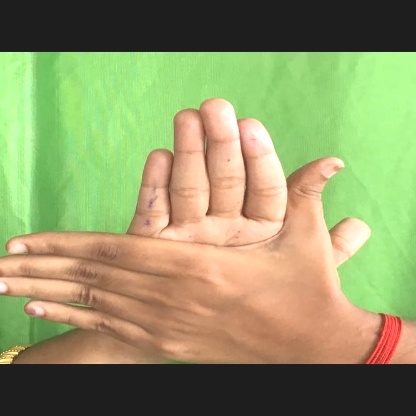
Mudra: Chakra